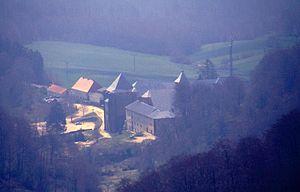
Roncevaux, Orreaga en basque ou Roncesvalles en espagnol, et officiellement Orreaga / Roncesvalles, est une commune de la comarque d'Auñamendi, en Navarre, dans le nord de l'Espagne.
La Collégiale royale de Roncevaux est un édifice religieux situé à Roncevaux, en Navarre, en Espagne. Fondée au XIIᵉ siècle par Alphonse Iᵉʳ le Batailleur en tant qu'institution hospitalière, elle fut par la suite agrandie et remodelée. Elle constituait une importante étape du pèlerinage de Saint-Jacques-de-Compostelle.